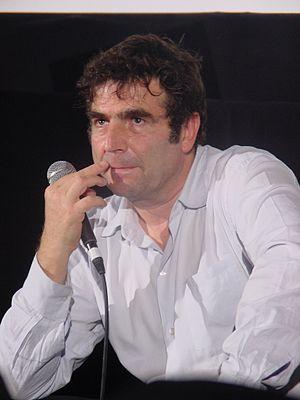
Réalisateur de cinéma français Romain Goupil en Festival international du film de Tokyo 2010